Red Hot Chili Peppers

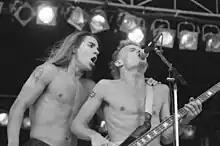

The Red Hot Chili Peppers were formed in Los Angeles in 1982 as Tony Flow and the Miraculously Majestic Masters of Mayhem by singer Anthony Kiedis, guitarist Hillel Slovak, bassist Flea, and drummer Jack Irons, classmates at Fairfax High School. Their first performance was on December 16, 1982, at the Grandia Room club on Hollywood Boulevard to a crowd of approximately 30. Gary Allen, a friend of the band, was hosting a release party for his new EP and asked Kiedis and Flea to put together an opening act.